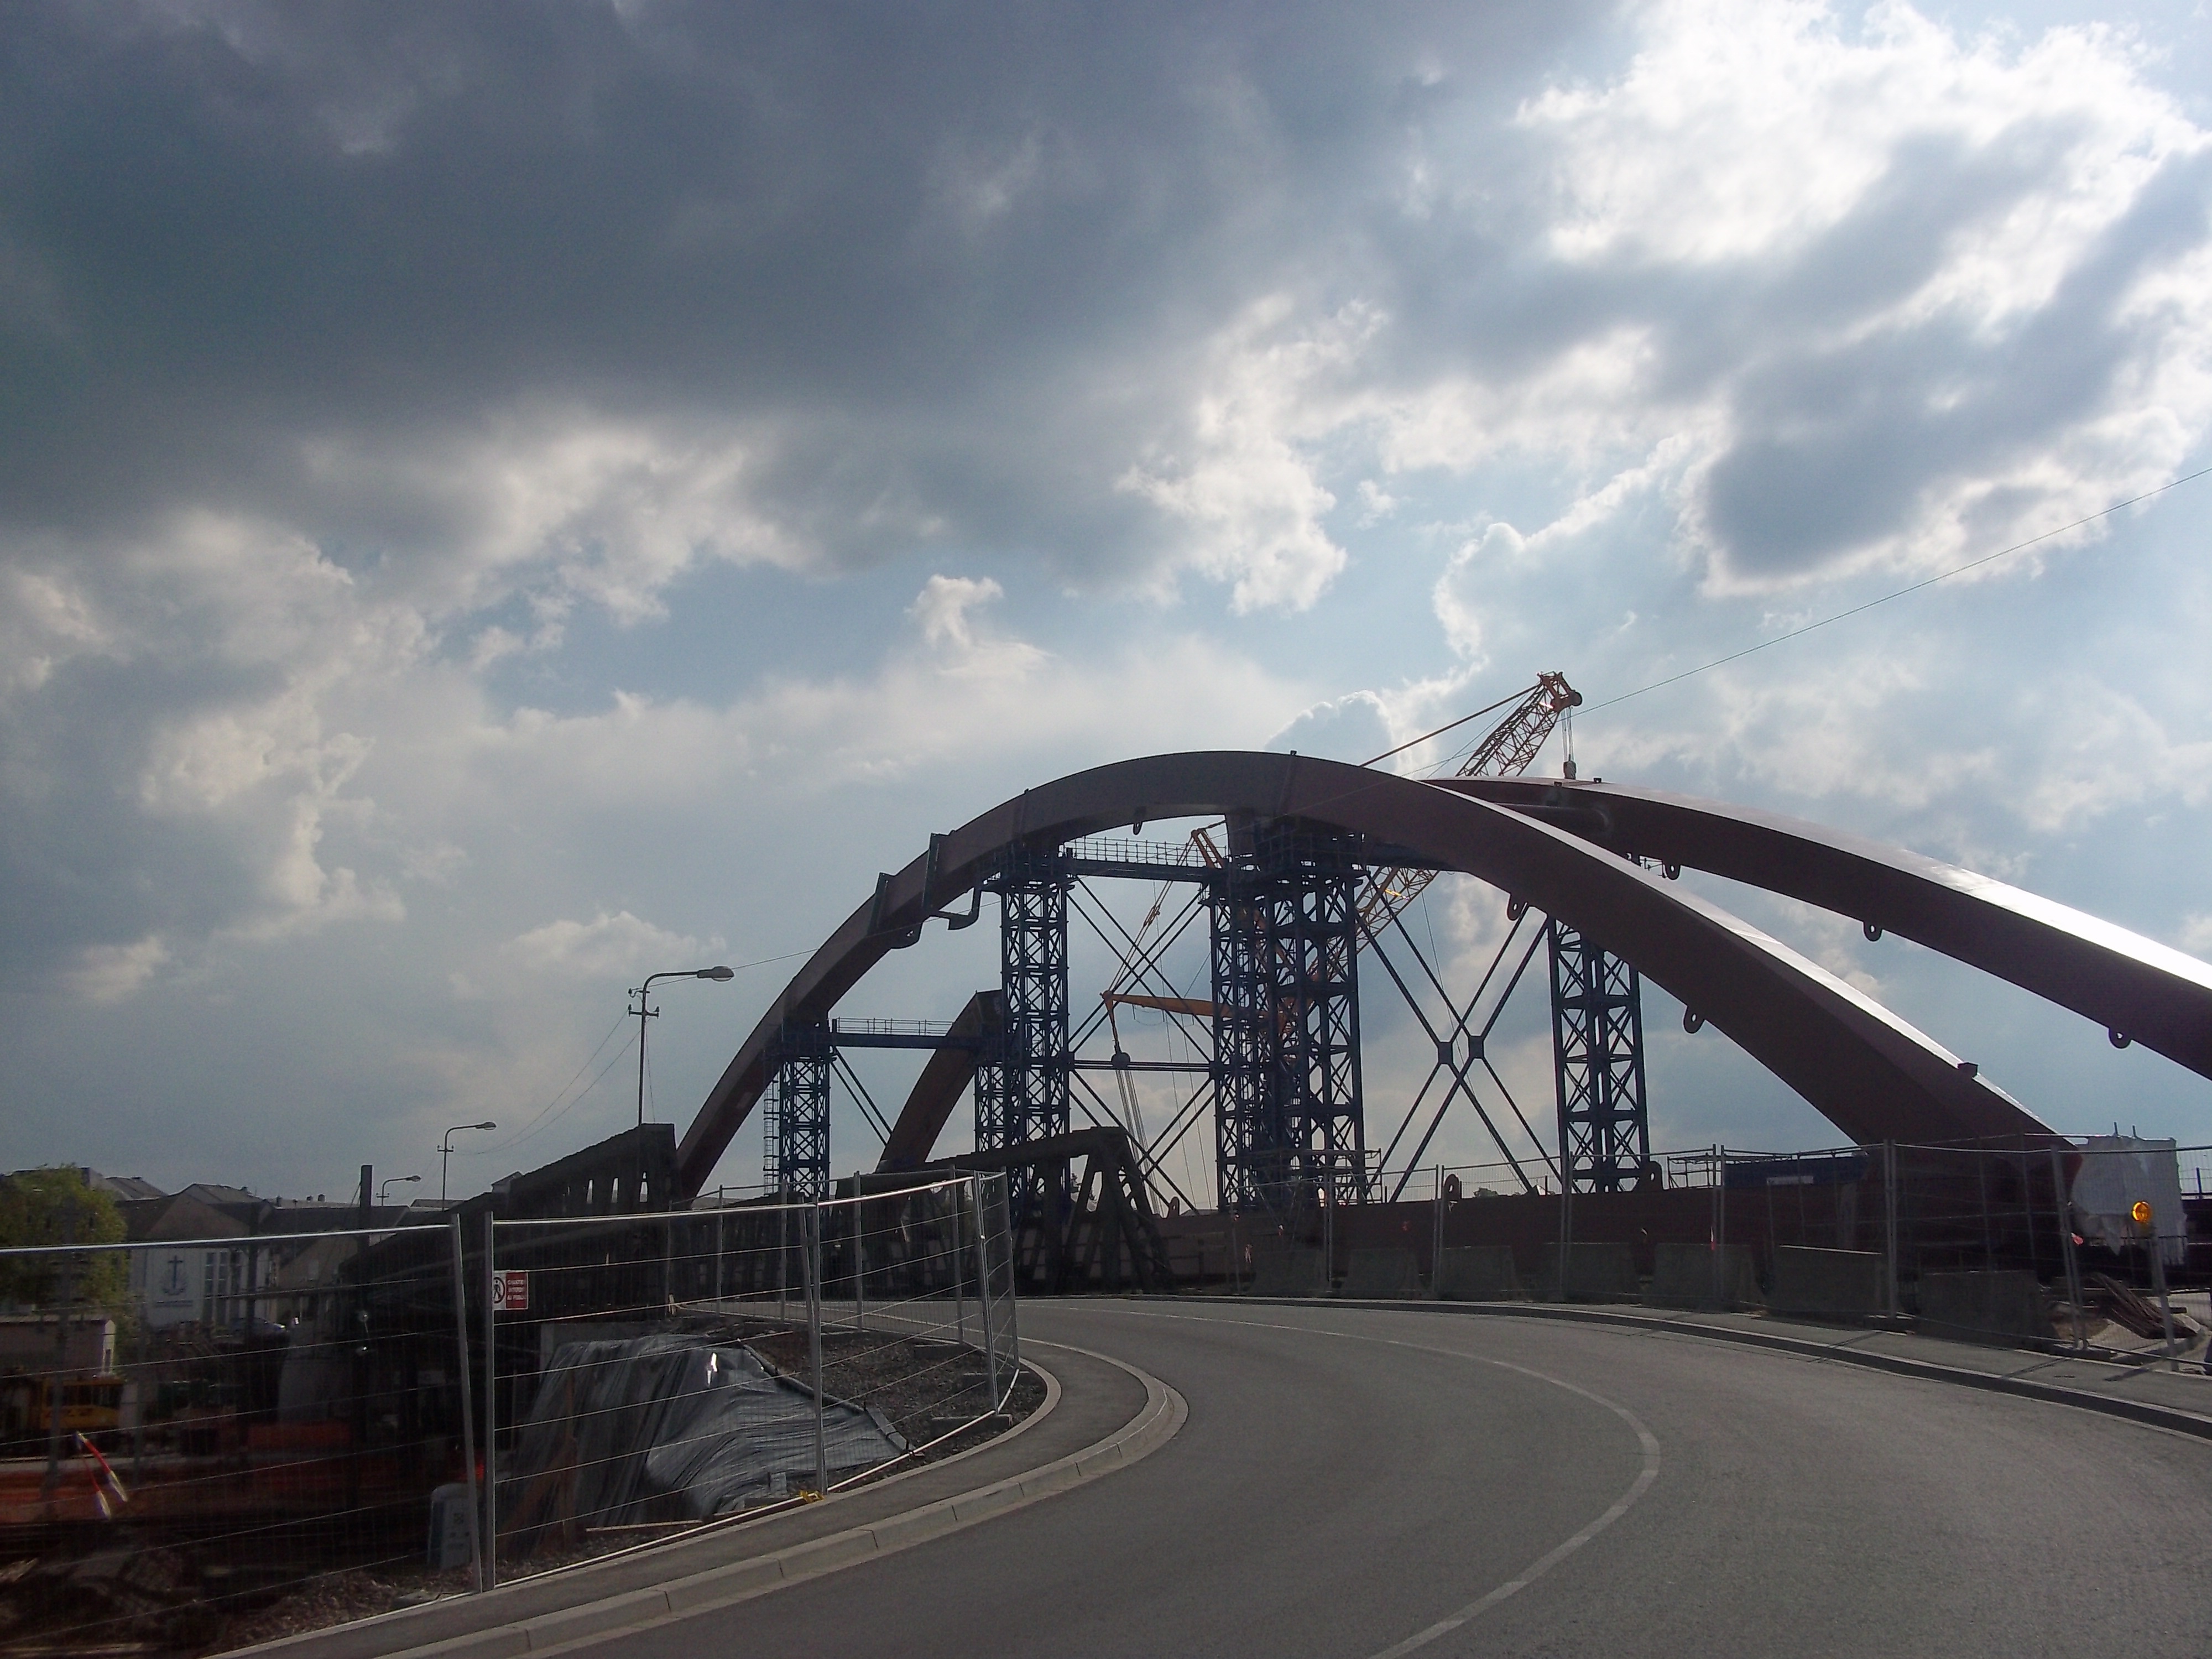
road, bridge, highway, transport, amusement park, park, amusement ride, nonbuilding structure